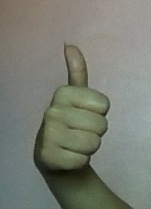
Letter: aleff